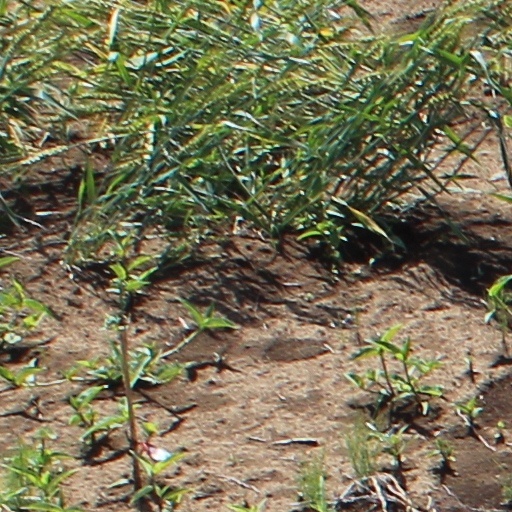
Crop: wheat